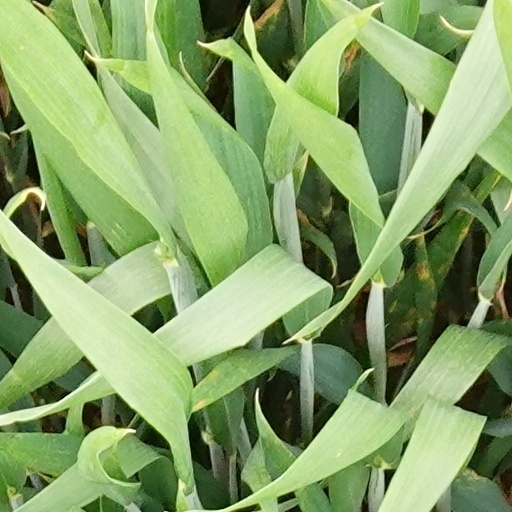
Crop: wheat